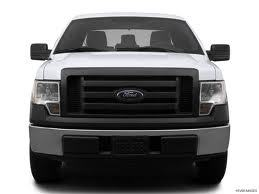
Car model: 2012 Ford F-150 Regular Cab